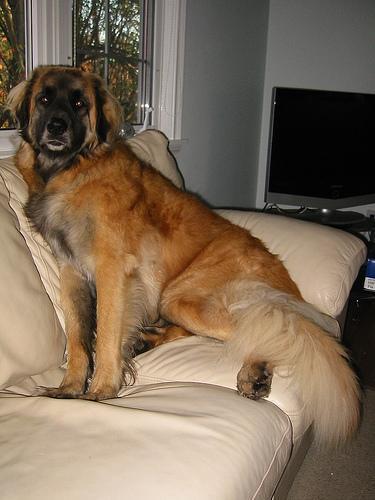
leonberger